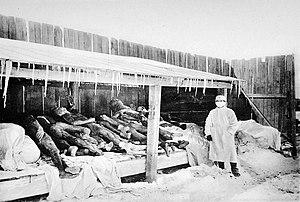
"La Mandchourie est une région de l'Asie de l'Est. Selon la définition que l'on choisit quant à sa superficie, le terme Mandchourie peut se référer soit à une région située entièrement à l'intérieur de la Chine, soit à une région plus vaste aujourd'hui divisée entre le nord-est de la Chine et l'extrême orient russe. Pour différencier les deux parties couvertes par cette dernière définition, la partie russe est également connue sous le nom de Mandchourie extérieure, tandis que la partie chinoise est connue sous le nom de Mandchourie intérieure. Désigné sous le nom de ""pays du dragon qui s'élance"" par les Aisin Gioro, c'est la patrie du peuple mandchou, un terme crée en 1636 pour désigner les Jürchens, un des peuples toungouses. Les Mandchous ont pris le pouvoir en Chine au XVIIᵉ siècle, établissant la dynastie Qing qui a duré jusqu'en 1912. La population de la Mandchourie est passée d'environ 1 million d'habitants en 1750 à 5 millions en 1850 et à 14 millions en 1900, principalement en raison de l'immigration d'agriculteurs chinois.
La peste de Chine est le nom de la dernière pandémie de peste connue. Elle débuta au milieu du XIXᵉ siècle dans l'Ouest du Yunnan et arriva à Canton et Hong Kong en 1894. Soixante-dix-sept ports sur les cinq continents en une dizaine d'années. Madagascar, le Japon et le Portugal furent atteints en 1899, Sydney et San Francisco l'année suivante, puis Java en 1910, Ceylan en 1914, et la France en 1920.